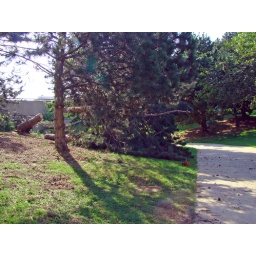
Removing pine trees in front of Student Services (Main Entrance Drive &amp;quot;Circle&amp;quot;)